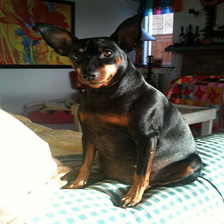
Species: dog
Breed: miniature pinscher